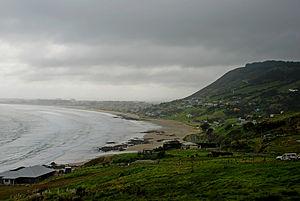
Ahipara est une localité de la région du Northland, située dans le nord de l’Île du Nord de la Nouvelle-Zélande.